Braking chopper

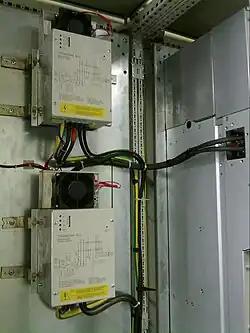
Large braking chopper installation

A braking chopper is an magnetical switch that limits the DC bus voltage by switching the braking energy to a resistor where the braking energy is converted to heat. Braking choppers are automatically activated when the actual DC bus voltage exceeds a specified level depending on the nominal voltage of the variable-frequency drive